Nakaoka Shintarō

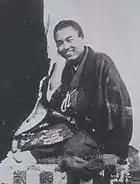
Nakaoka Shintarō on Nov 24, 1866

Nakaoka was born in Tosa Domain, in what is now the village of Kitagawa, Kōchi Prefecture, as the son of a village headman. In 1861, he enrolled in the academy run by Takechi Hanpeita where he studied swordsmanship. He was one of the founding members of the "Tosa Kinno-tō", a paramilitary shishi organization created by Takeichi to support the "sonnō jōi" movement. After the coup d’etat of September 30, 1863, led to the suppression of the "sonnō Jōi" faction, he fled to Chōshū Domain together with pro-"Sonnō Jōi" nobles, including Sanjō Sanetomi. In 1864, he participated in a failed plot to assassinate Shimazu Hisamitsu, and fought alongside Chōshū forces during the Kinmon Incident and the Bombardment of Shimonoseki. Later that year, as a member of the "Kaientai" formed by Sakamoto Ryōma, he worked to bring about the Satsuma-Chōshū Alliance and obtain the backing and support of Sanjō Sanetomi for the project. In March, 1867, he travelled with Sakamoto Ryōma to their native Tosa Domain to negotiate a similar alliance between Tosa and Satsuma. In June, he began negotiations to further expand the new alliance to include Chōshū as well as Hiroshima Domain, but the issue was rendered moot when "shōgun" Tokugawa Yoshinobu formally returned governing power to the Emperor. Realizing that civil war was now increasingly probable, Nakaoka returned to Tosa and established the "Rikuentai" militia. Rikuentai was modeled after the "Kiheitai" in Chōshū in July.